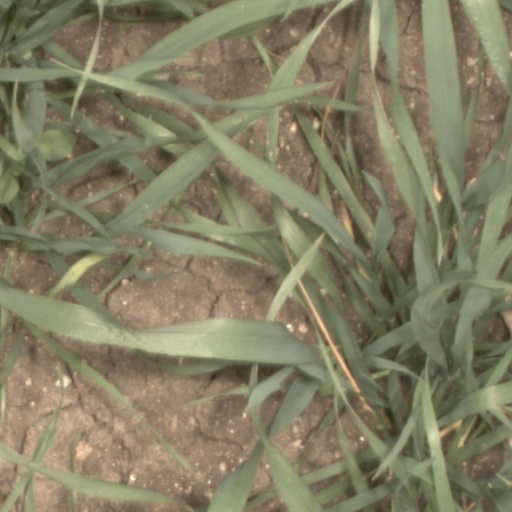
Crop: wheat